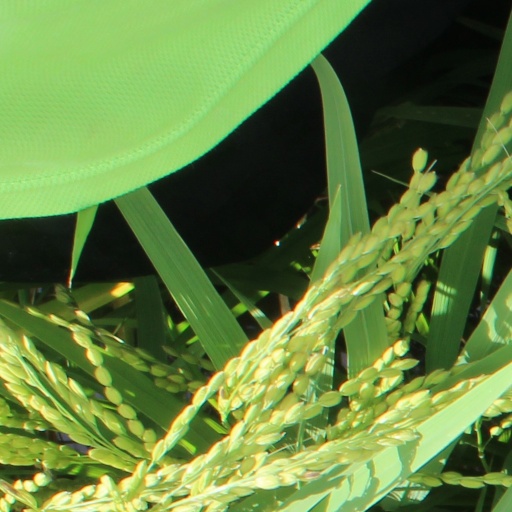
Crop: rice